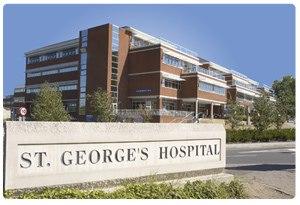
Le St George's Hospital est un centre hospitalier situé à Londres, dans le quartier de Tooting, en Angleterre qui a été fondé en 1733. Le St George's Hospital est un des plus grands centres hospitaliers universitaires du Royaume-Uni. Il partage son implantation principale sur le site de Tooting avec l'université Saint George de Londres qui forme le personnel du NHS et participe à la recherche médicale.